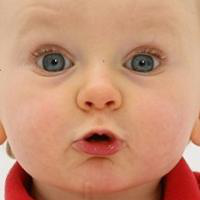
Age group: age 01-10